The Shadow (rapper)

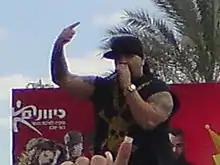
Eliasi in 2009

Yoav Eliasi (born November 22, 1977), commonly known by his stage name The Shadow ("Ha-Tzel"), is an Israeli rapper, blogger, and right-wing political activist. He was part of the roster of artists on the label TACT Records.